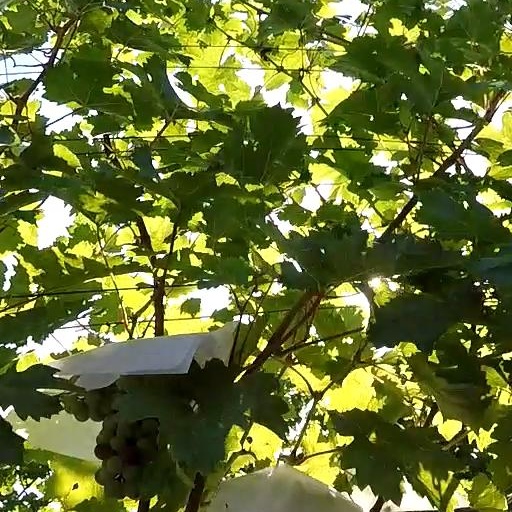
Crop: grape